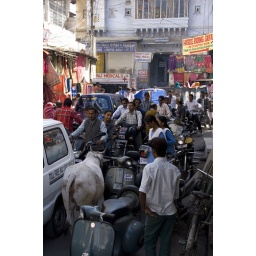
A narrow, crowded street in Udaipur - the cow doesn't seem to mind at all.